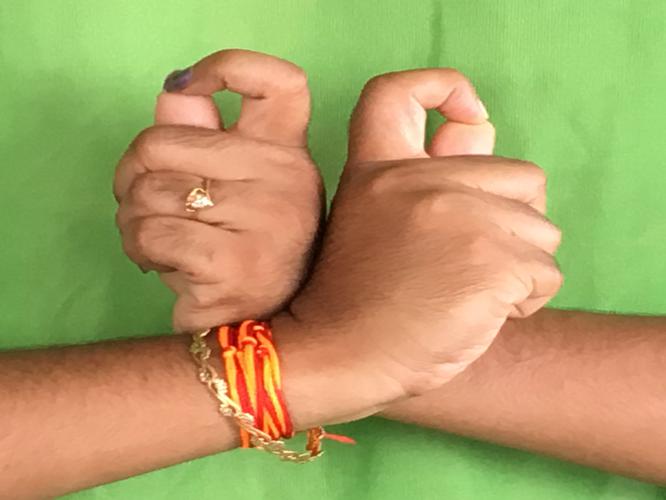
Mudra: Berunda
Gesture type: double_hand